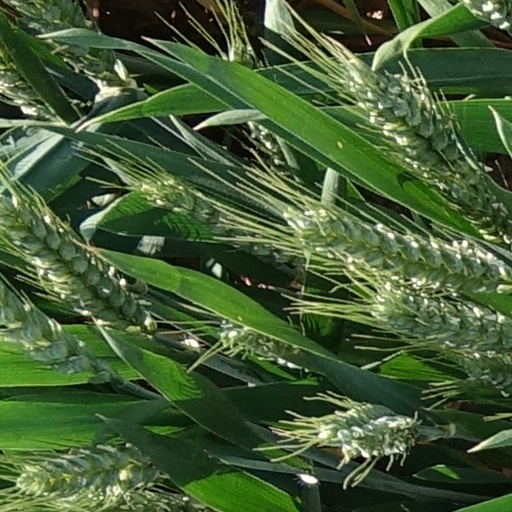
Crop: wheat